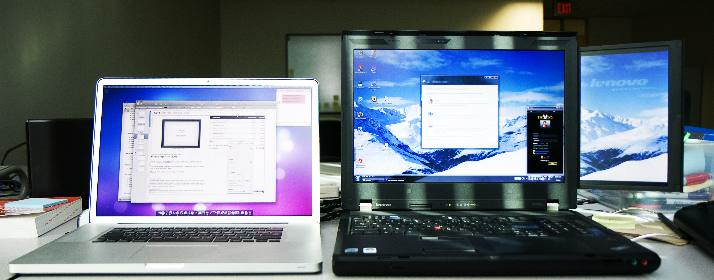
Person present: No